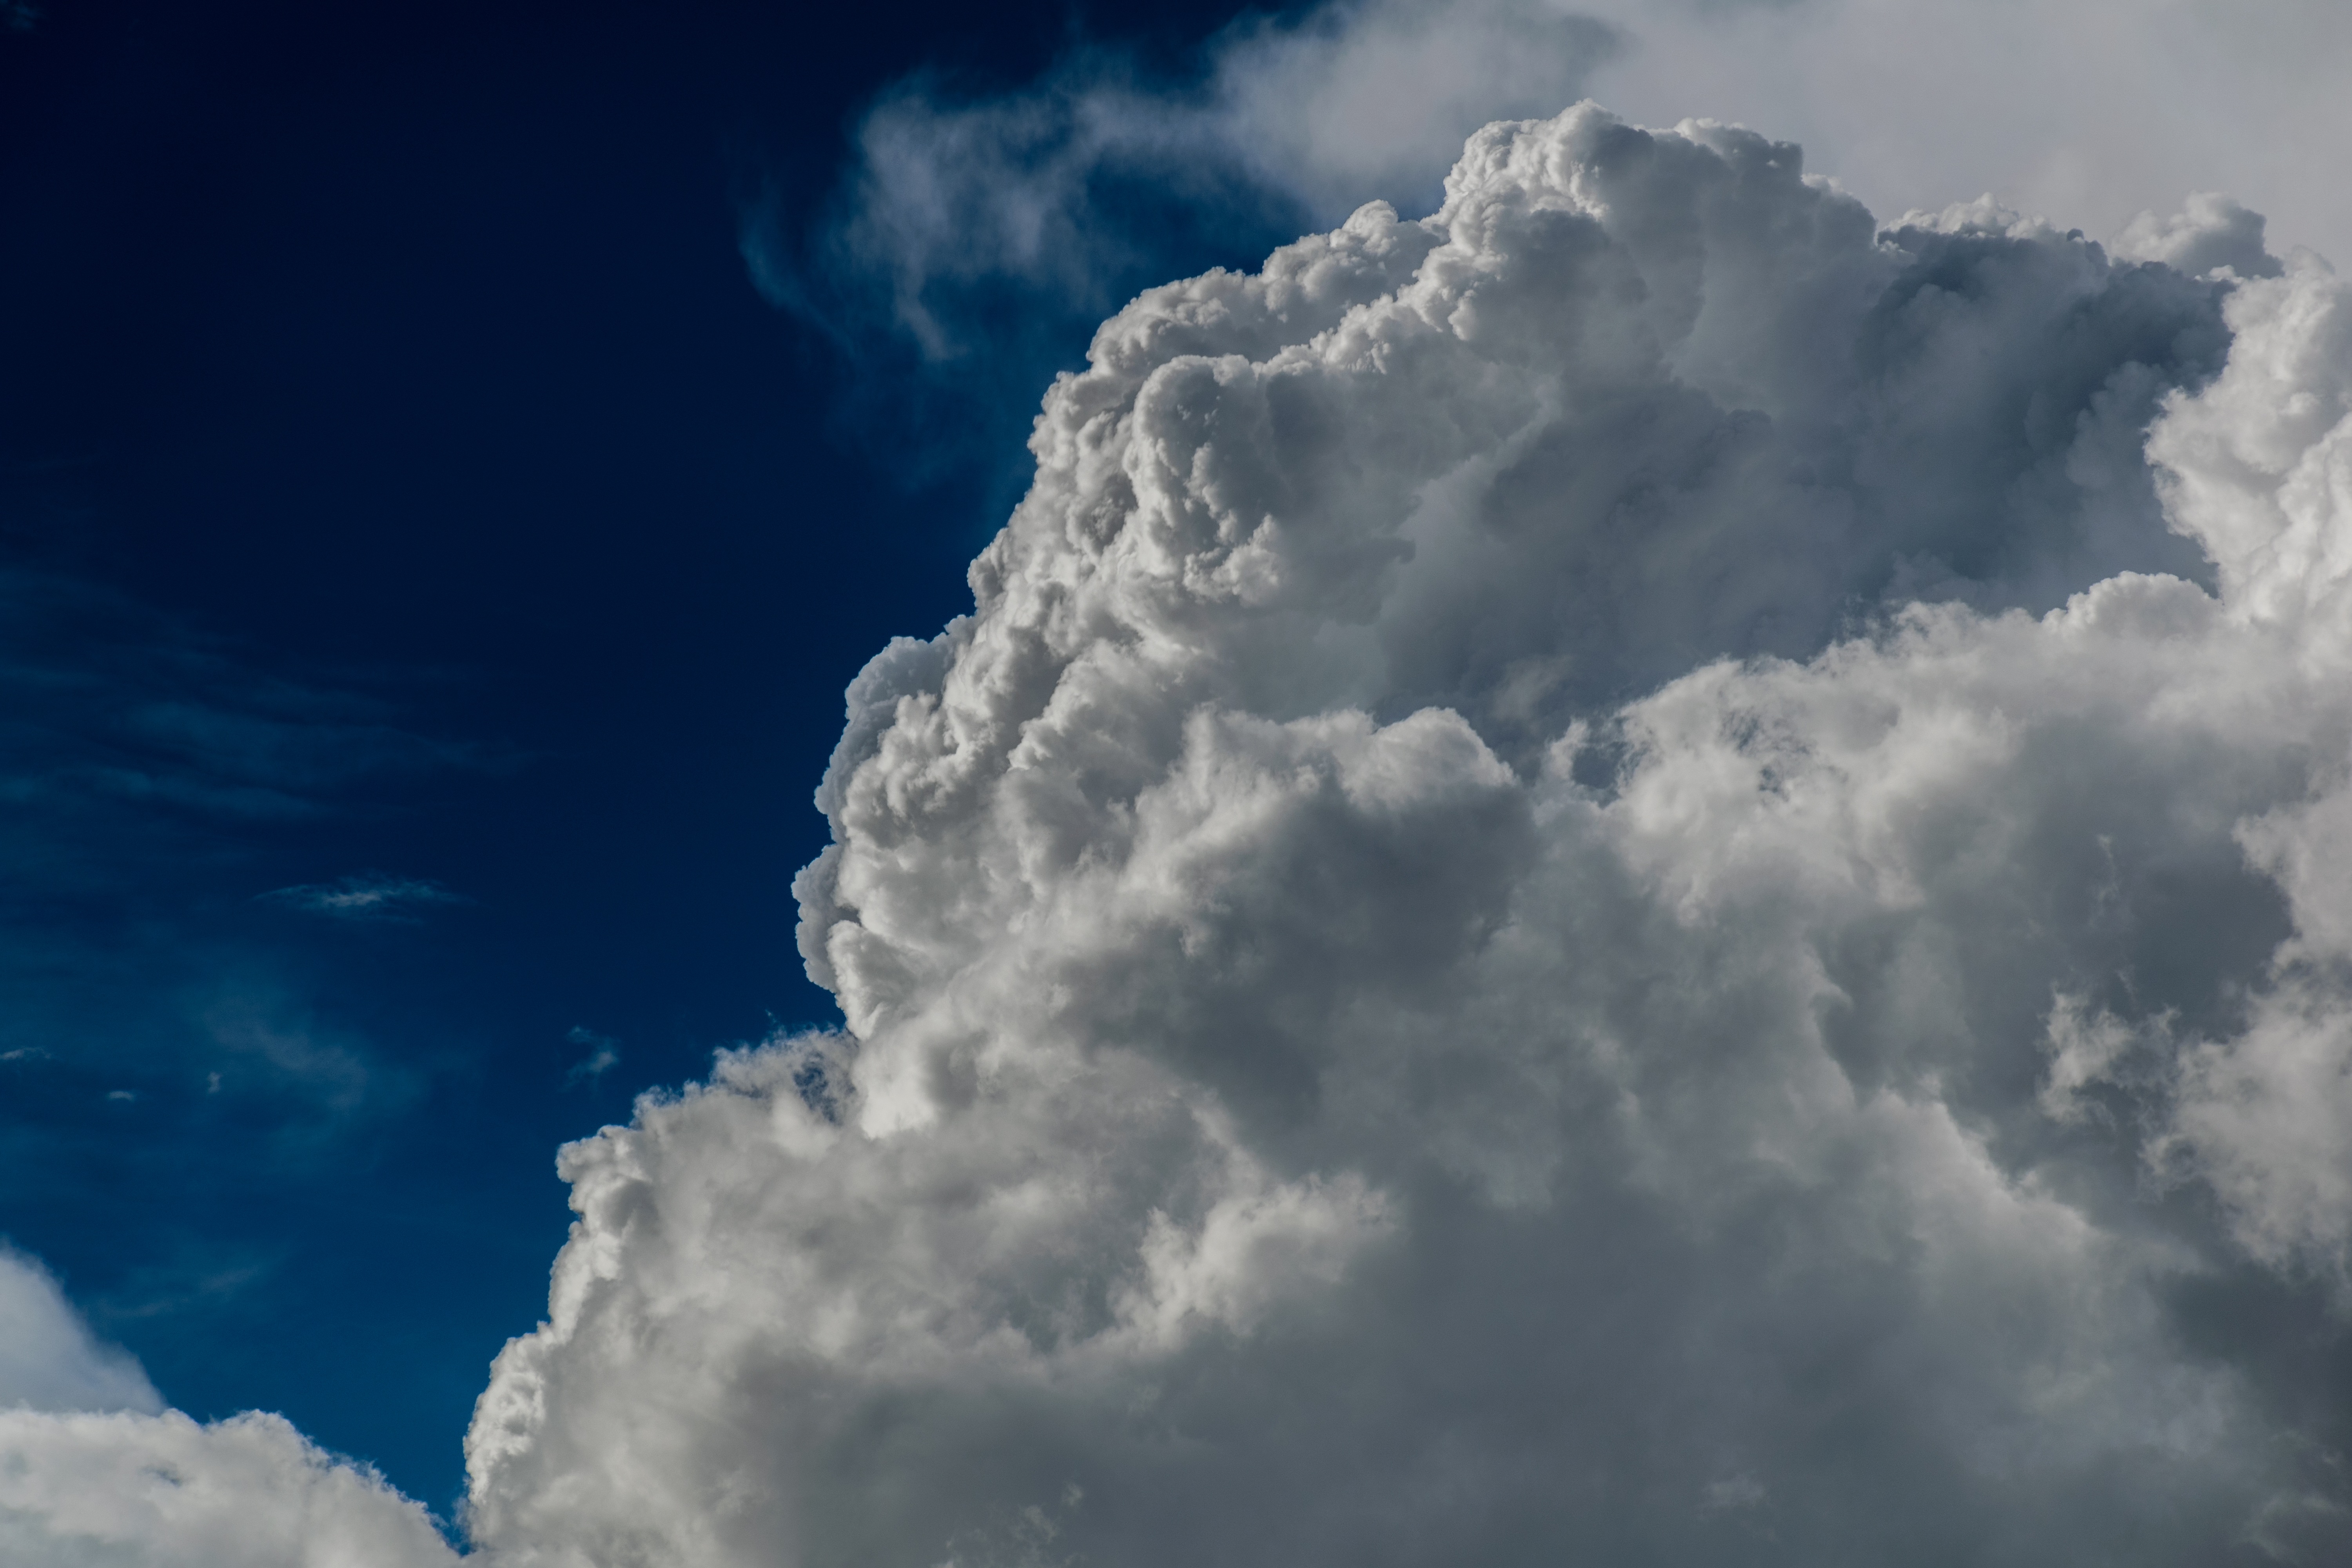
nature, horizon, cloud, sky, skyline, cloudy, atmosphere, daytime, weather, cumulus, overcast, blue sky, skies, clouds, lovers, beautiful, skyporn, crazyclouds, gloomy, lookup, photooftheday, meteorological phenomenon, instagood, instacloud, instasky, epicsky, skyback, insta, iskyhub, atmosphere of earth